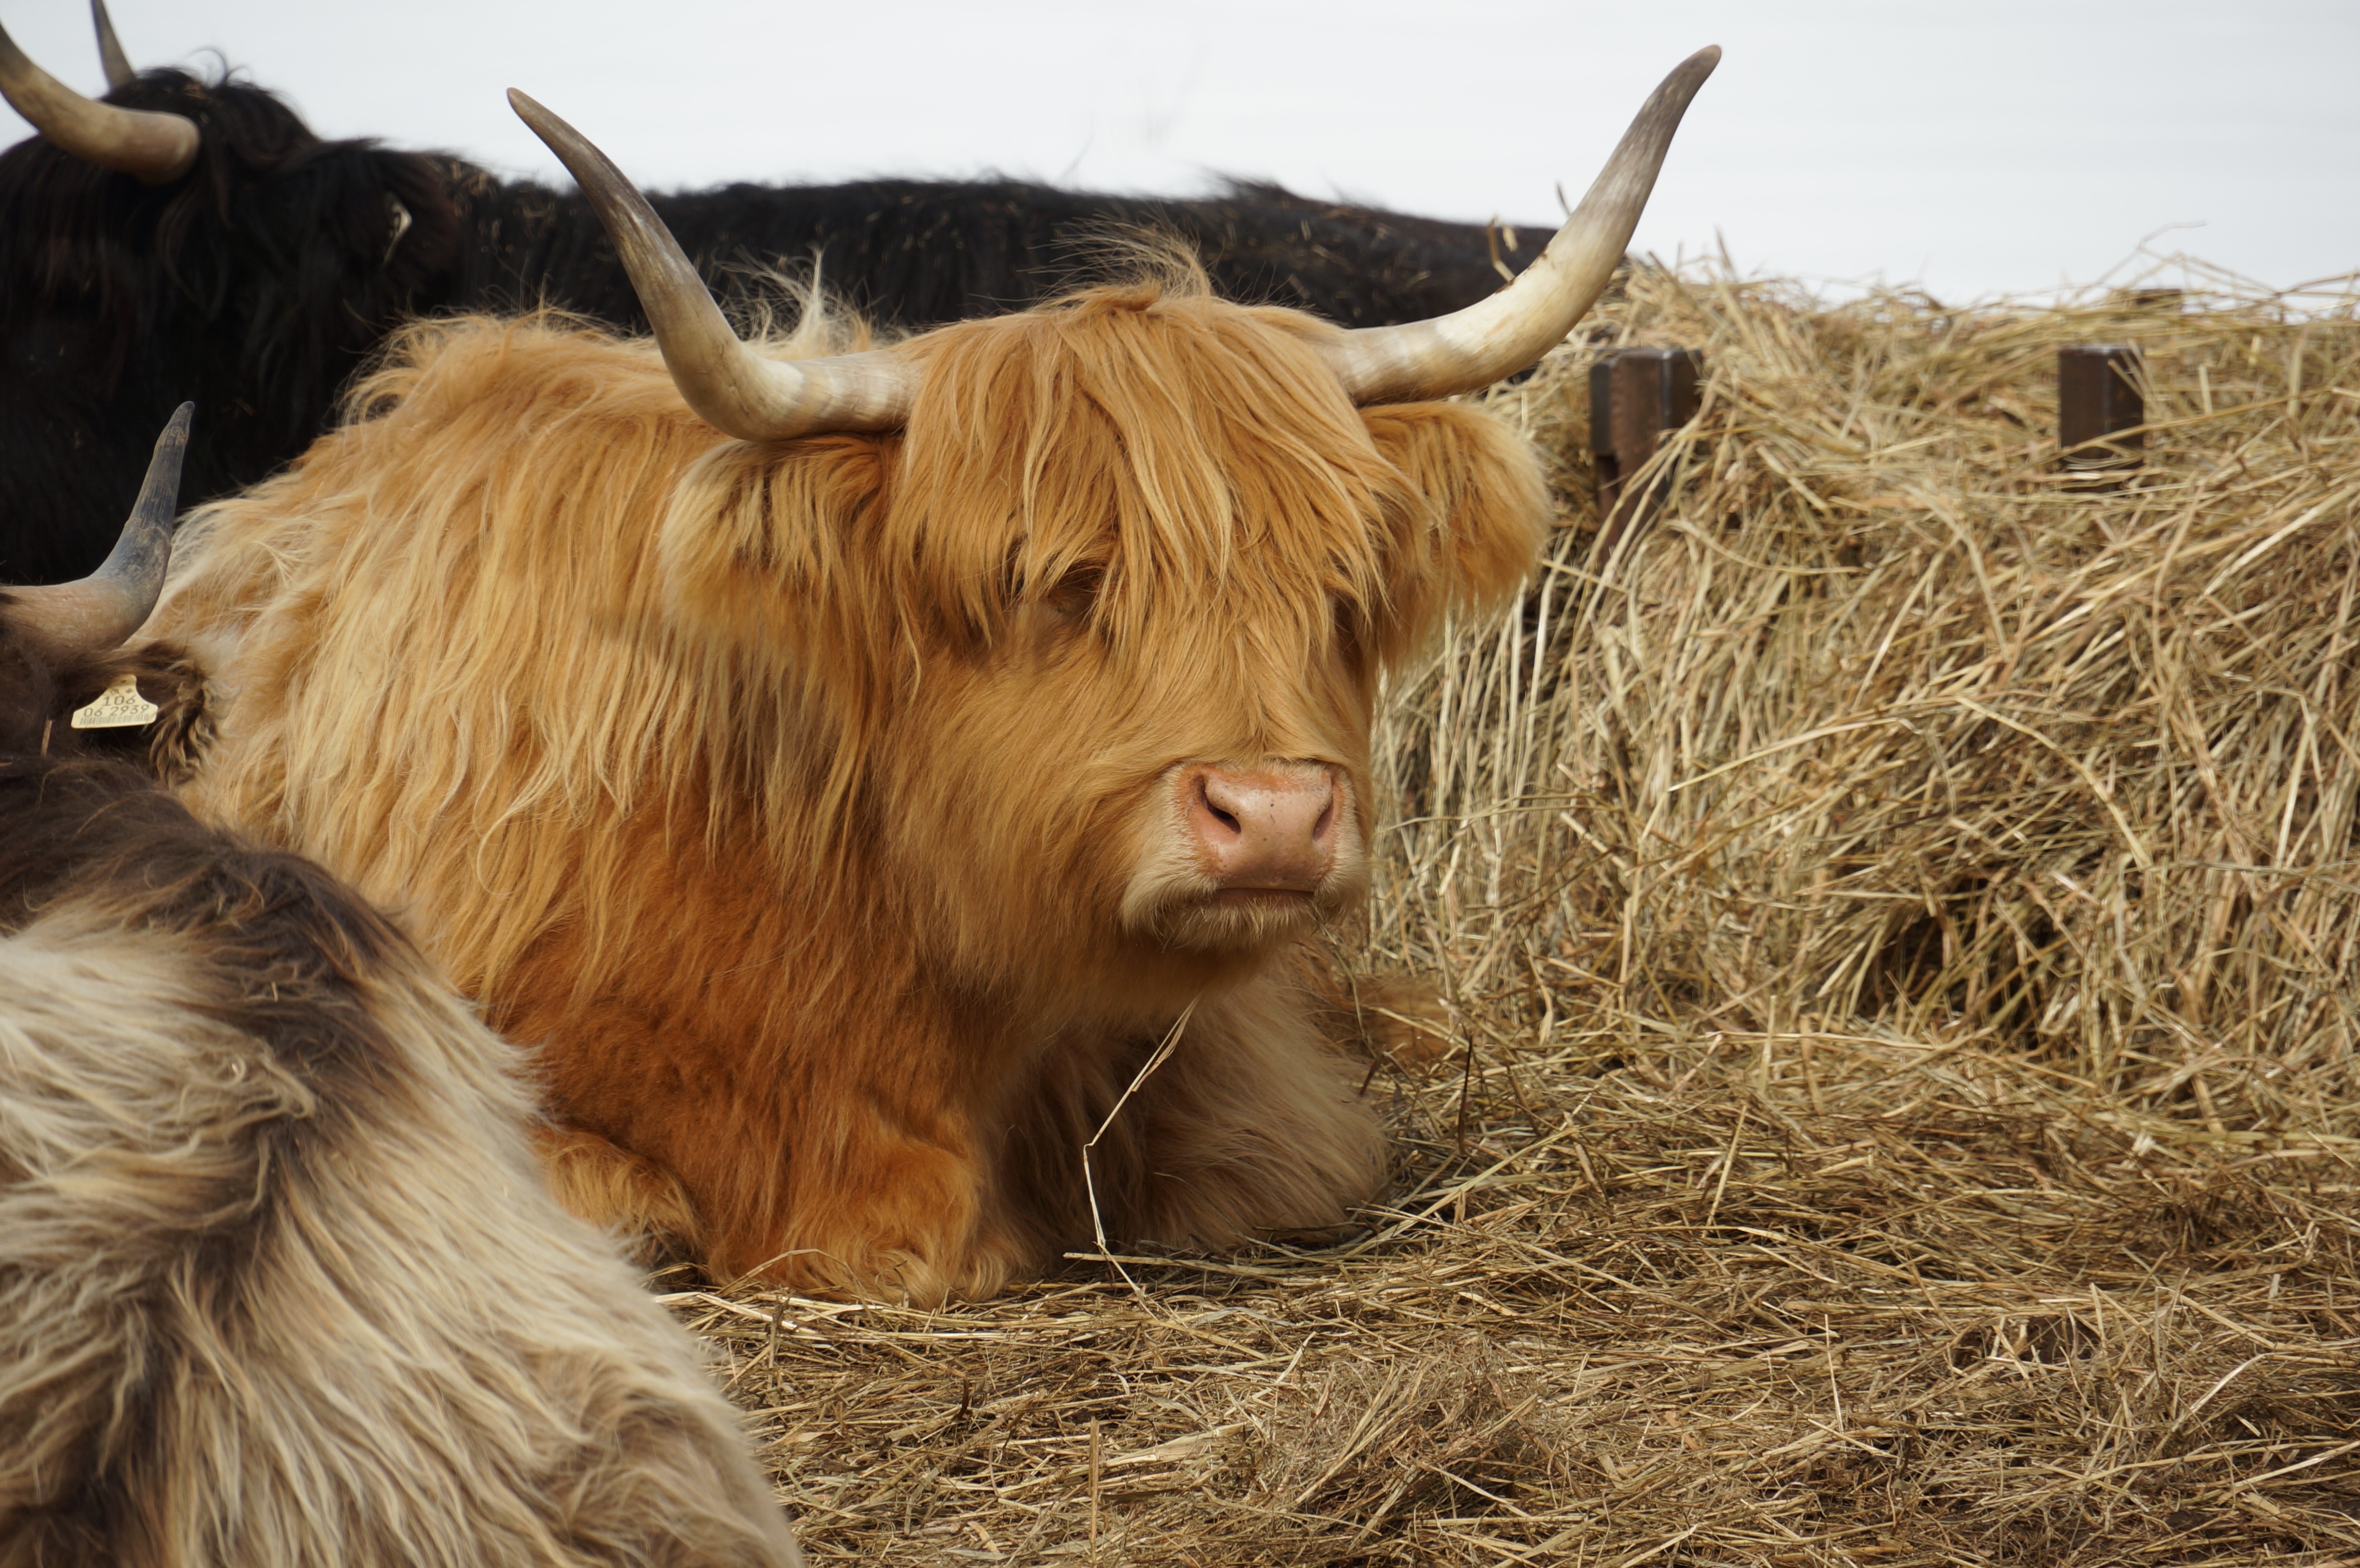
horn, rural, cow, cattle, pasture, livestock, mammal, agriculture, bovine, fauna, vertebrate, colored, yak, ox, high land, cattle like mammal, cow goat family